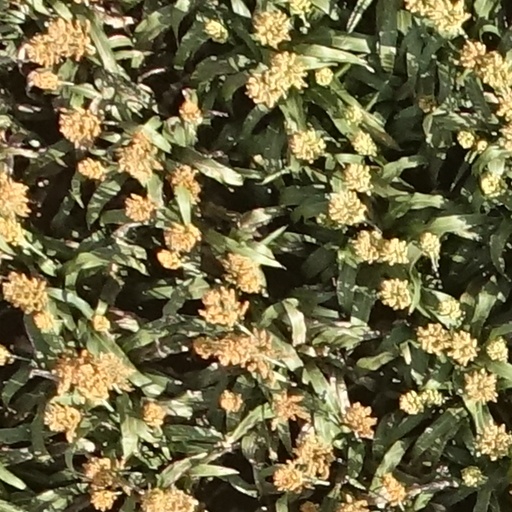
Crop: sorghum